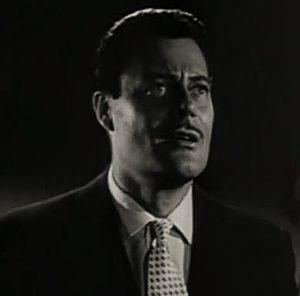
Alexander Sarruf est un acteur égyptien, né le 10 août 1908 au Caire en Égypte et mort le 20 avril 1996 à West Hollywood en Californie.